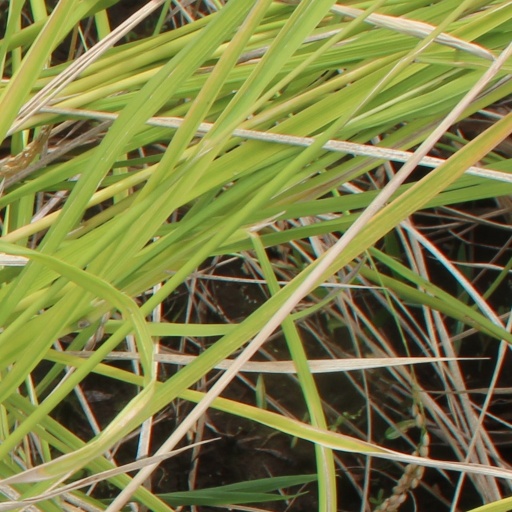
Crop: rice